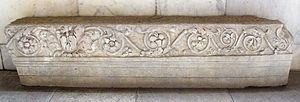
Le rinceau désigne un motif ornemental constitué d'une arabesque de feuillages, de fleurs ou de fruits sculptée ou peinte servant d'ornement en architecture ou dans les arts décoratifs.